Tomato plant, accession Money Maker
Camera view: tilt-top (135 deg); turntable rotation: 180 degrees
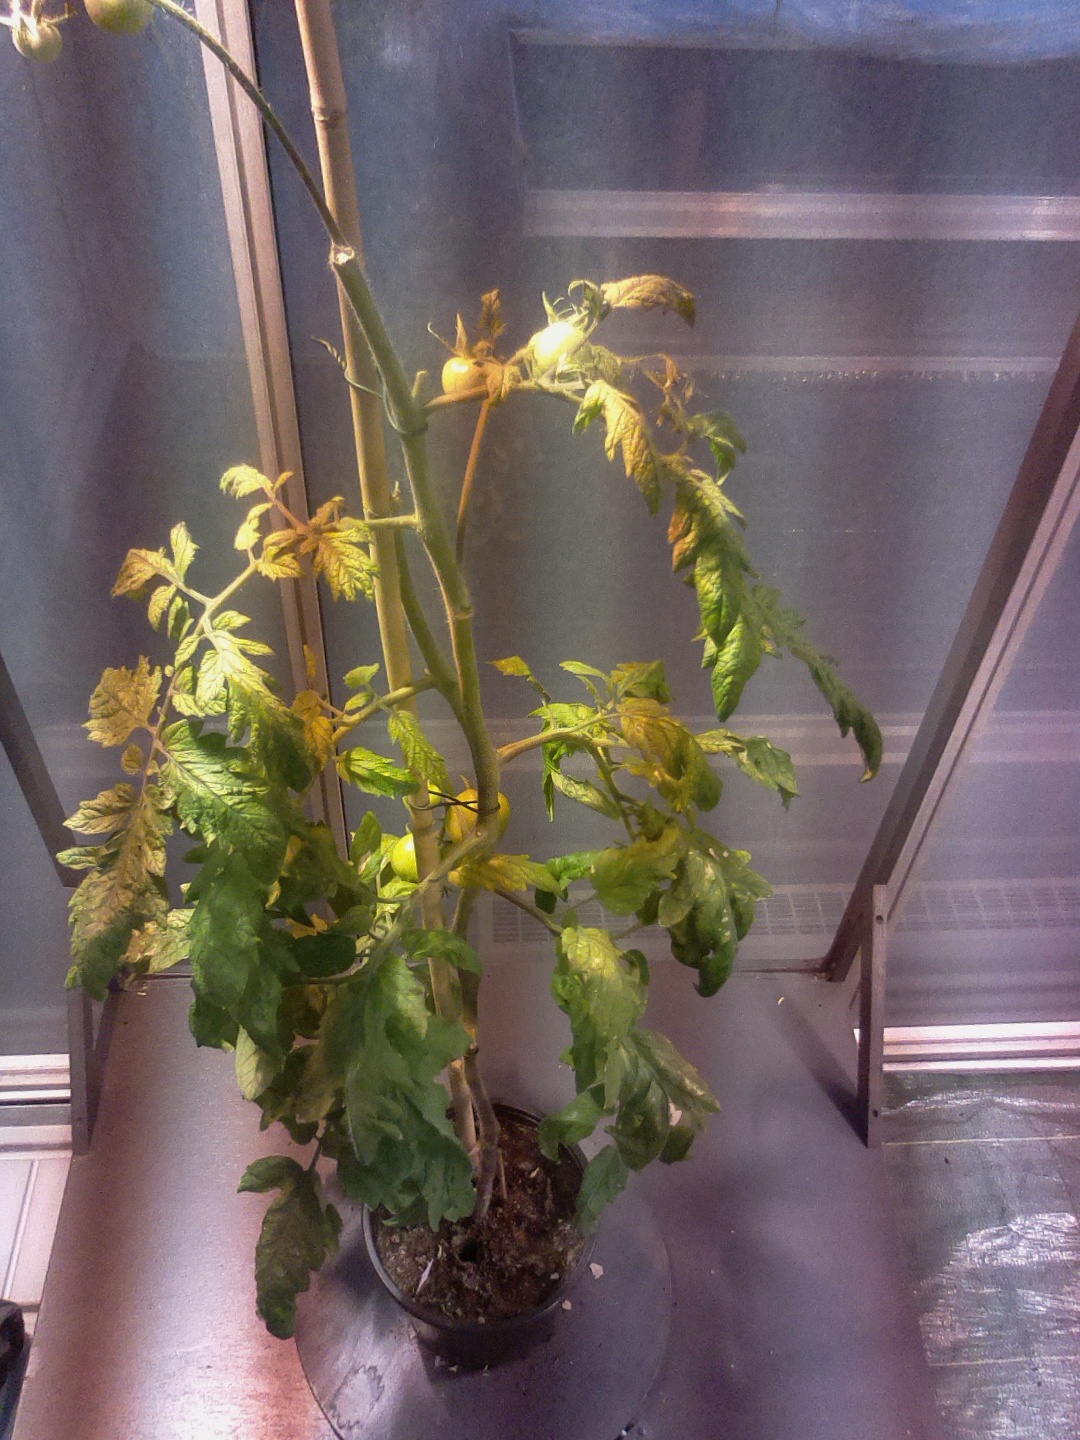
BBCH growth stage 78: 80% -90% of final fruit size